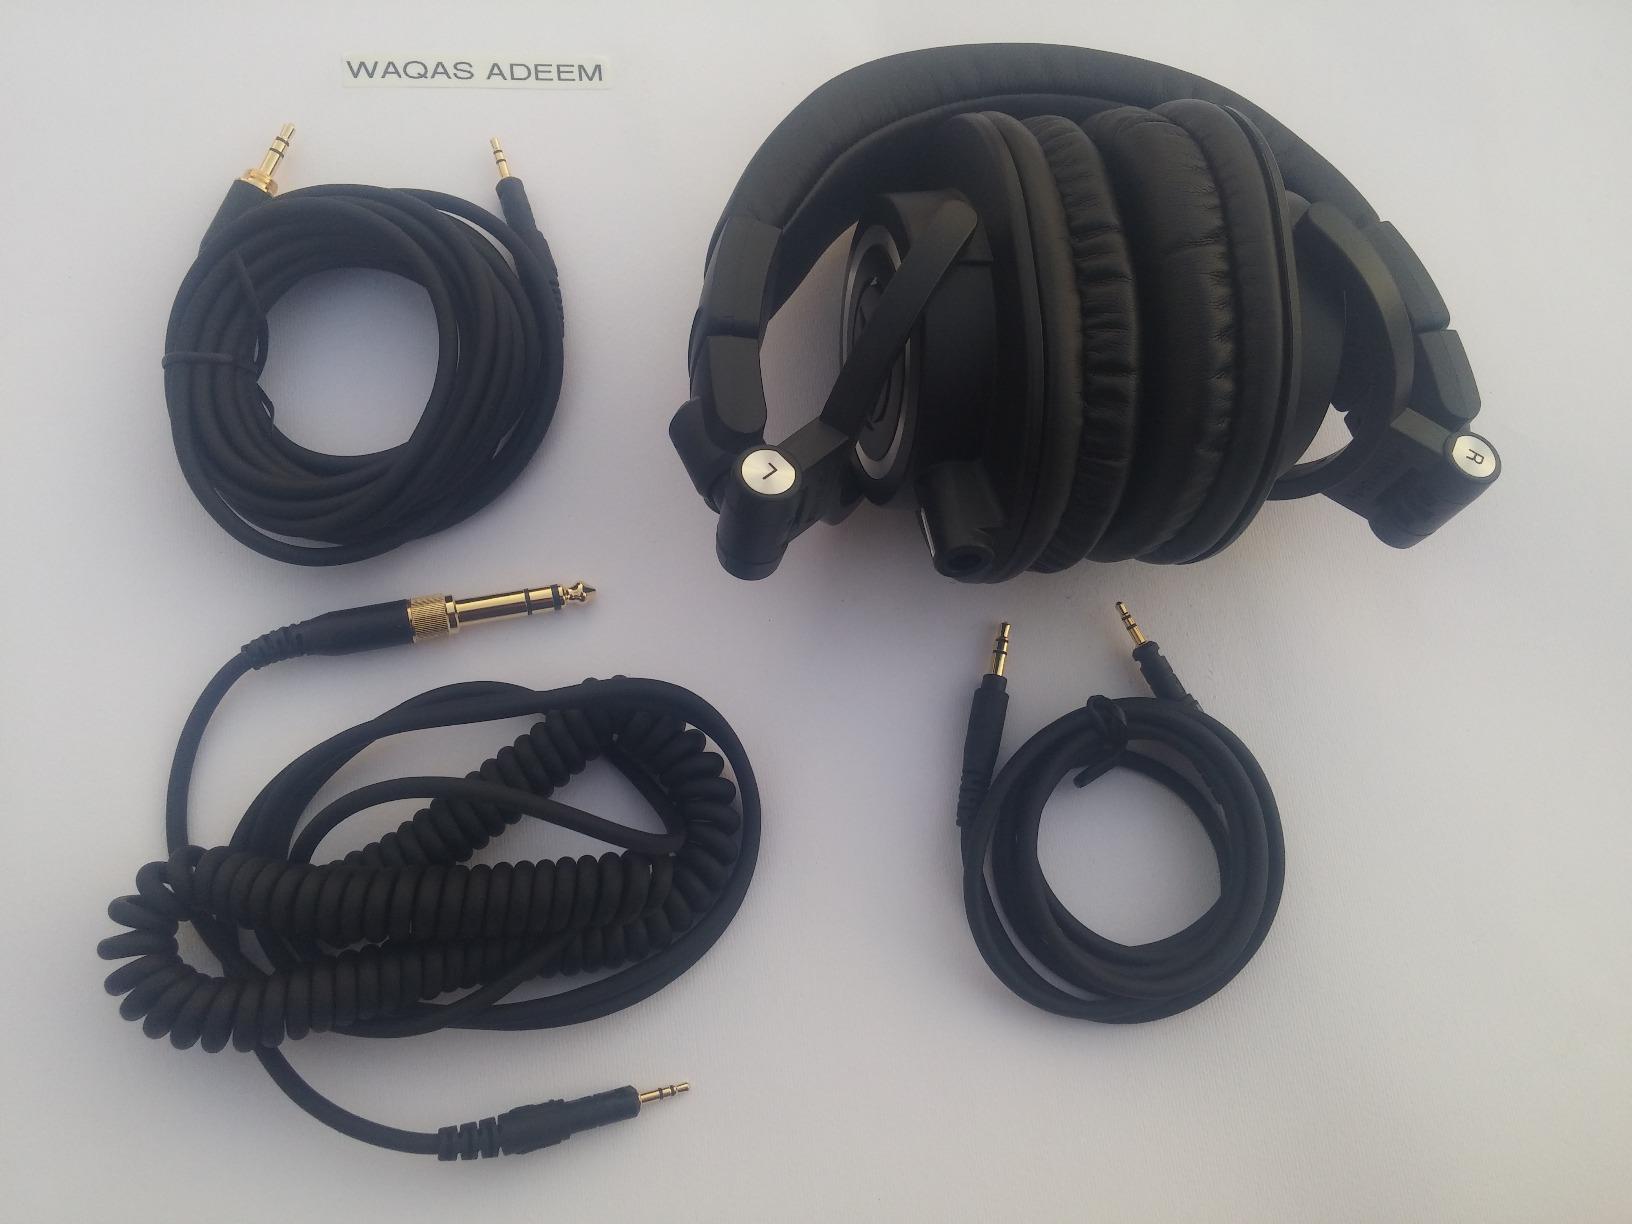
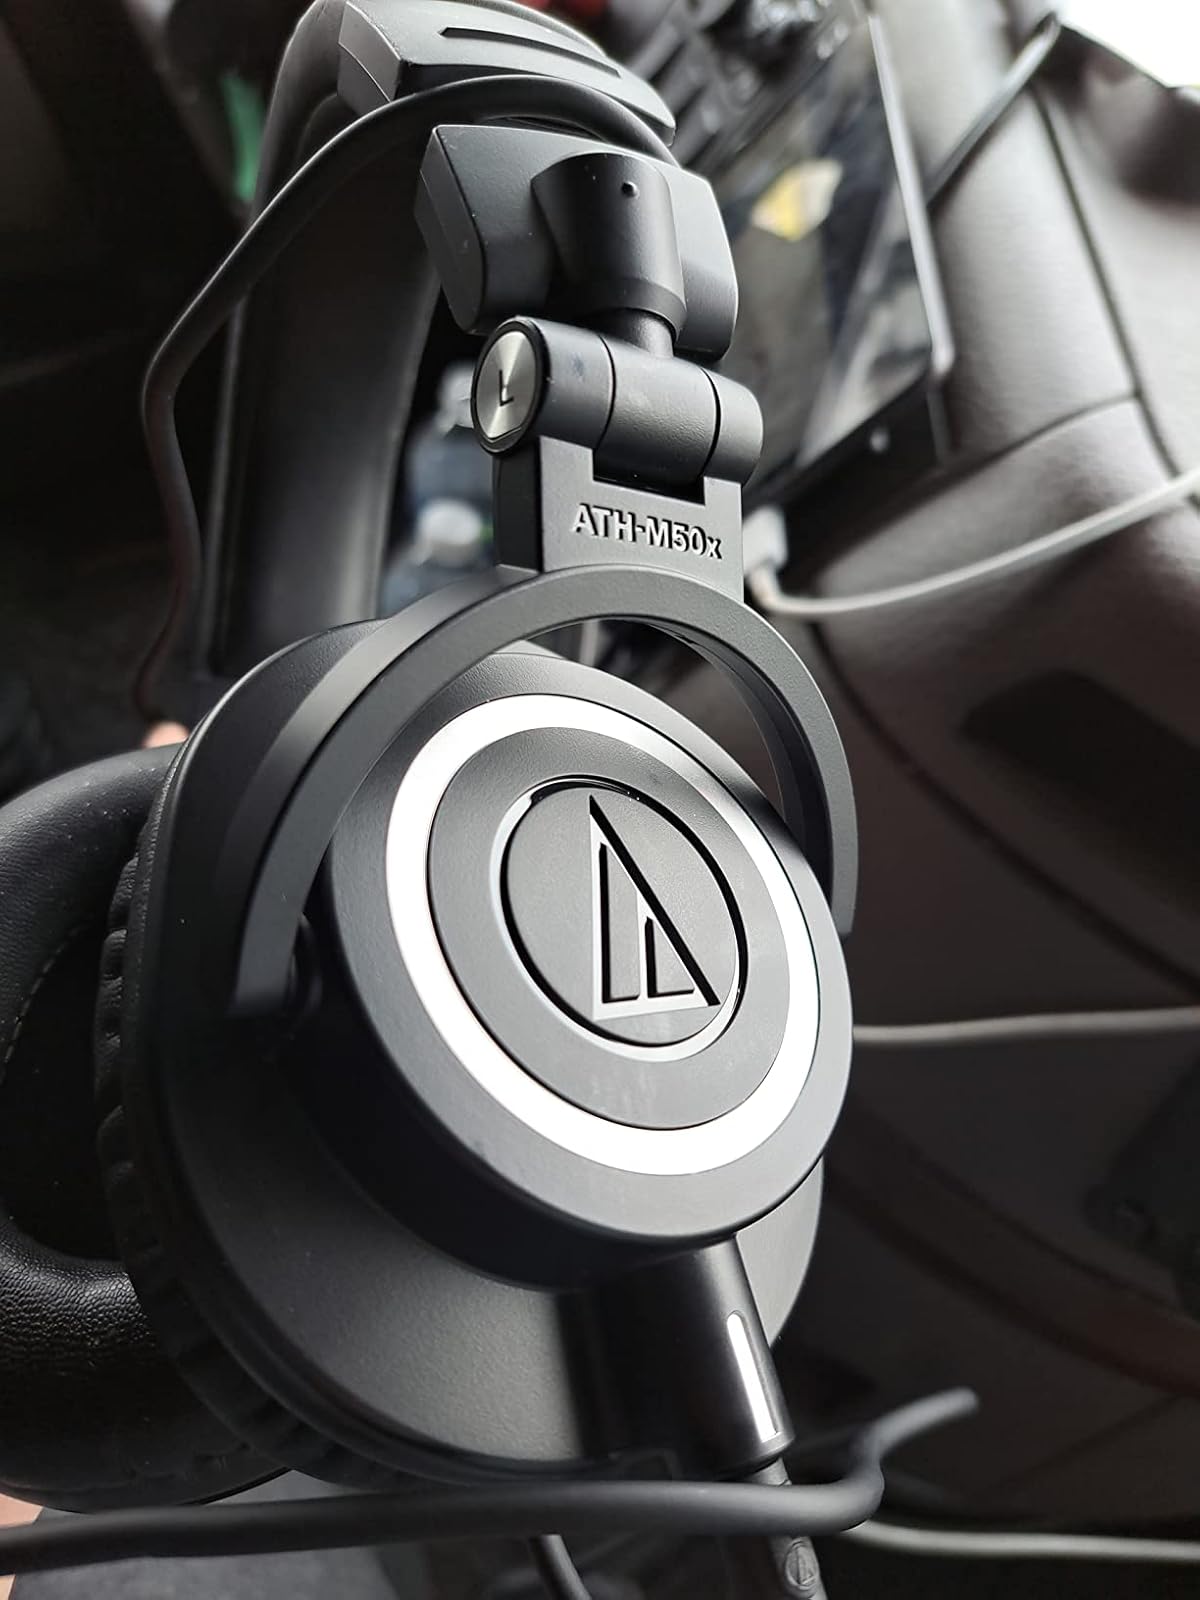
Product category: headphones
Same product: yes